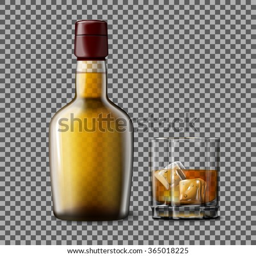
transparent realistic vector bottle and glass with beverage and ice isolated .